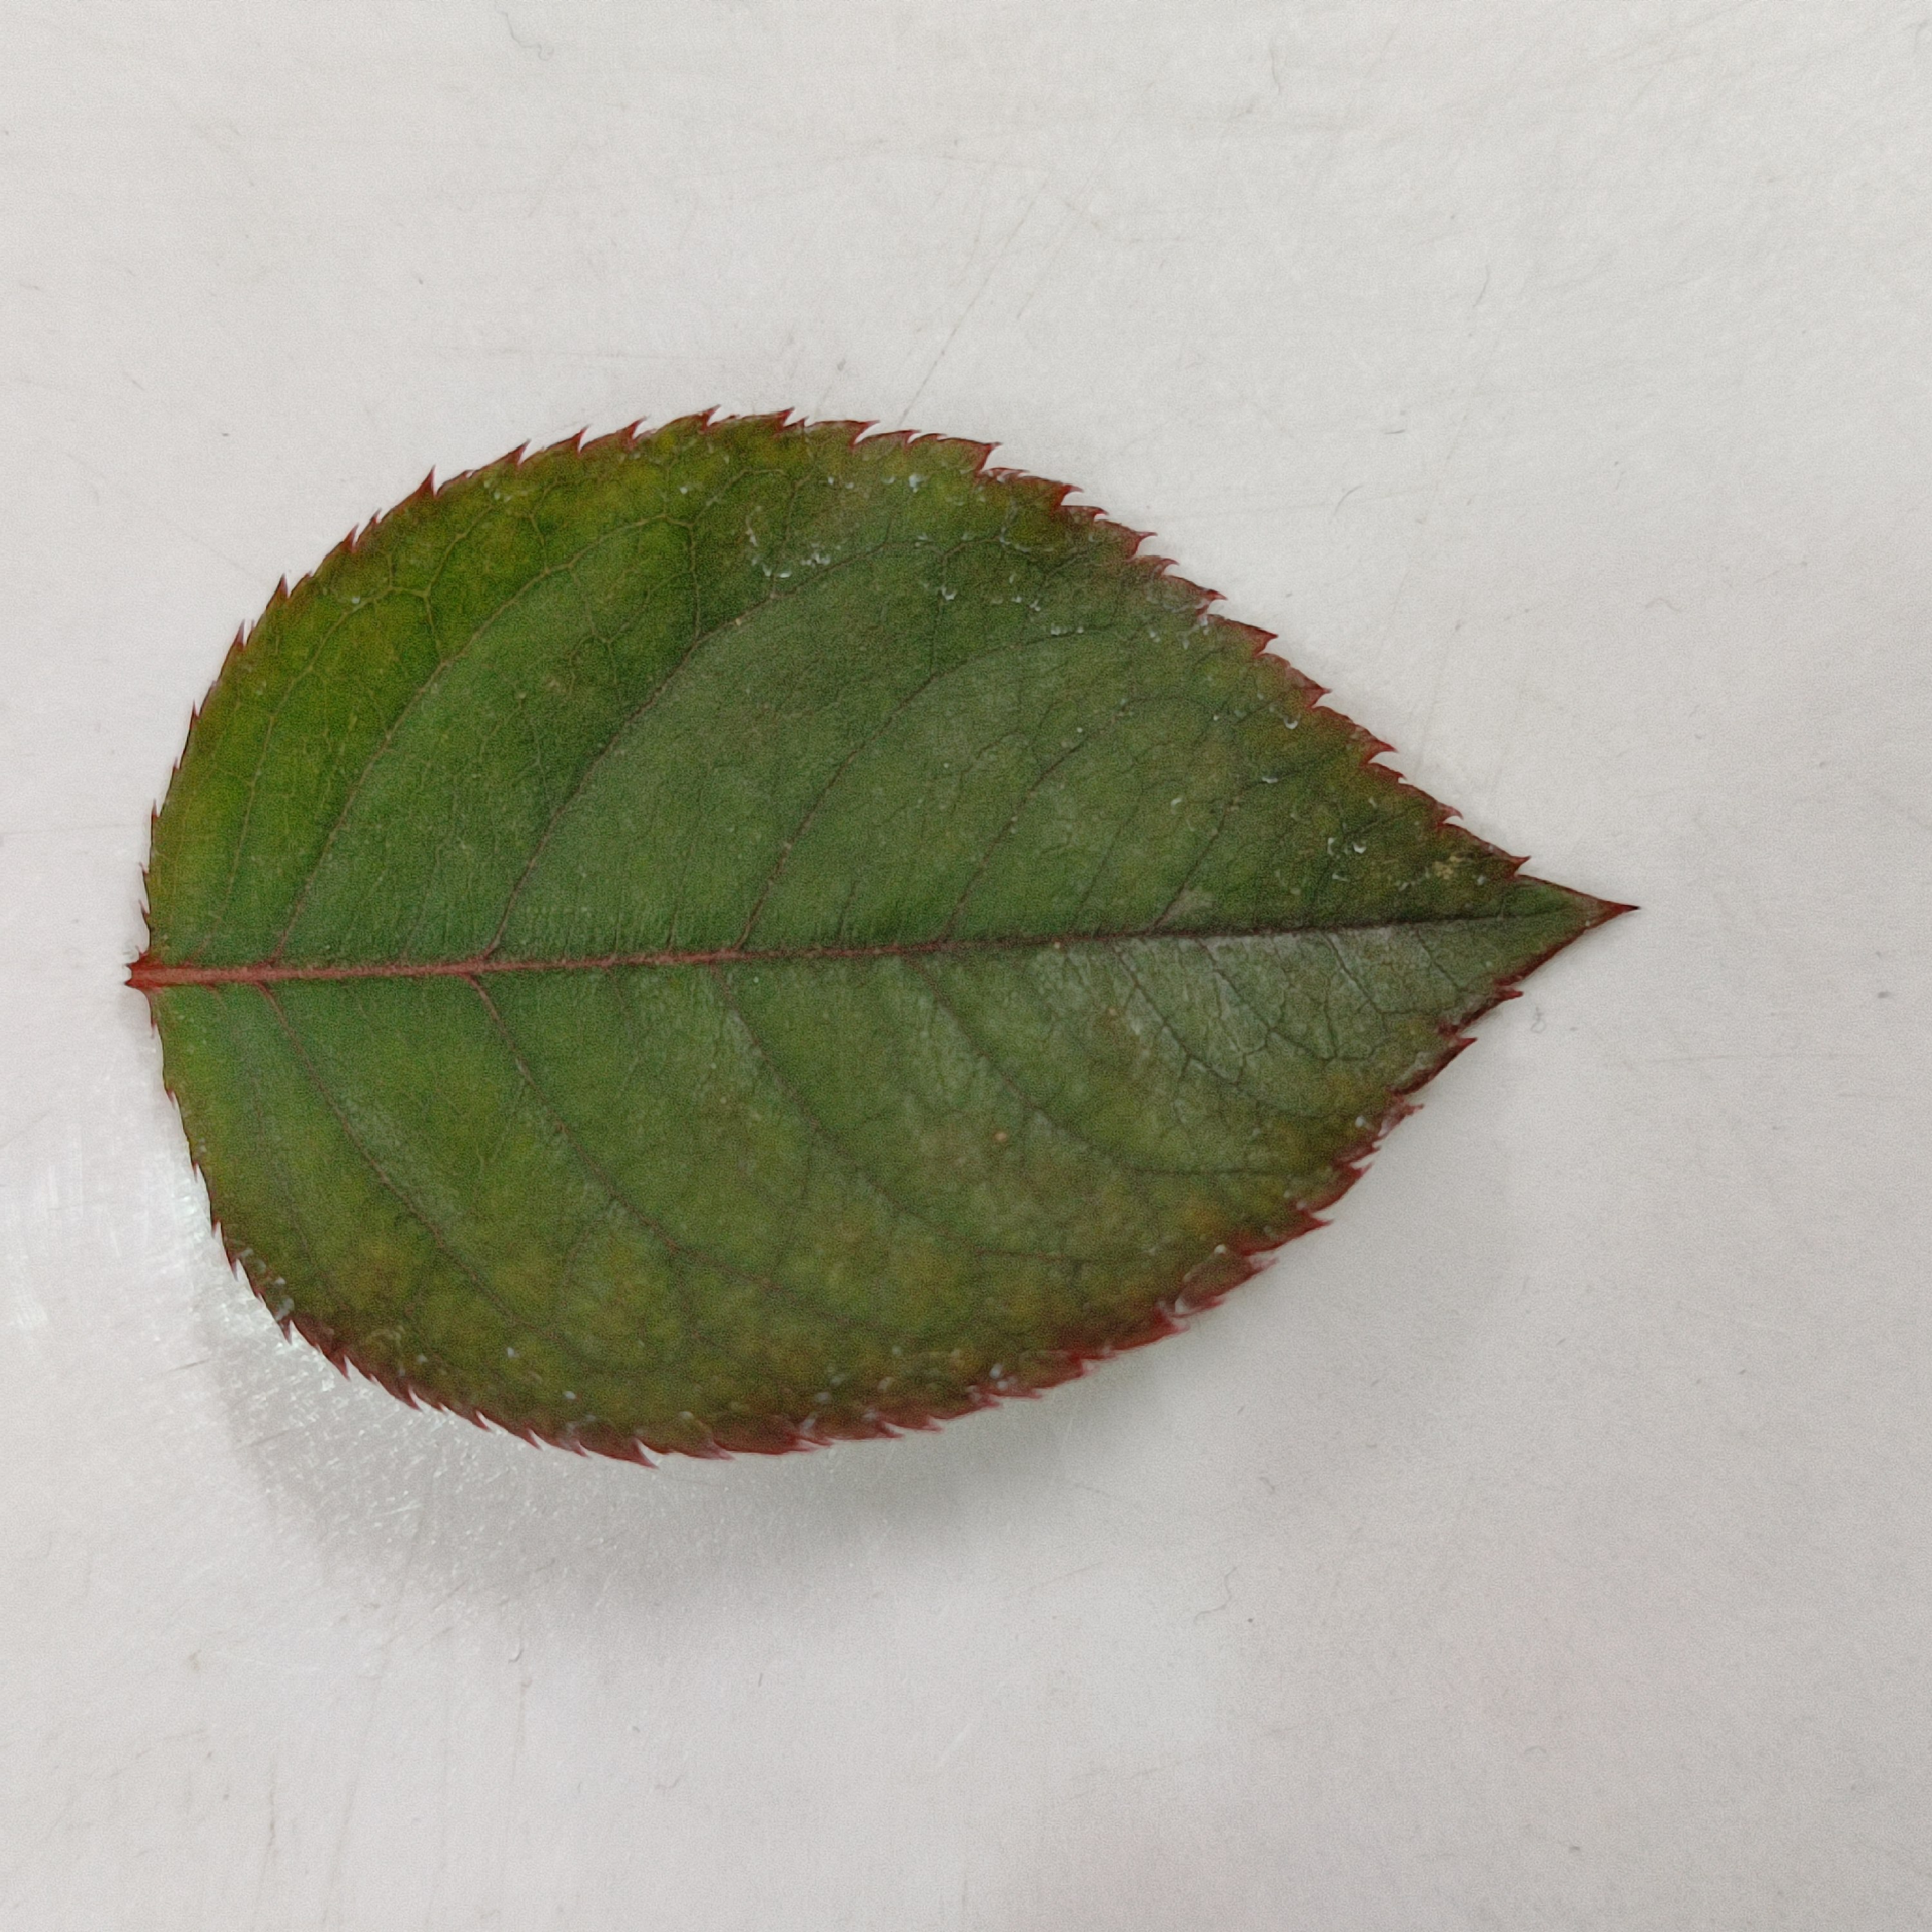
Label: Healthy Leaf